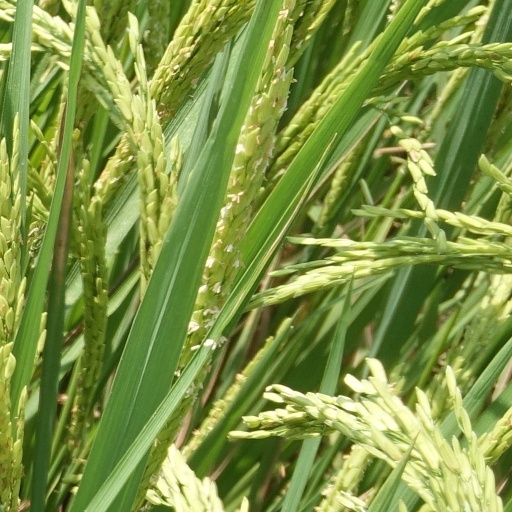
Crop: rice